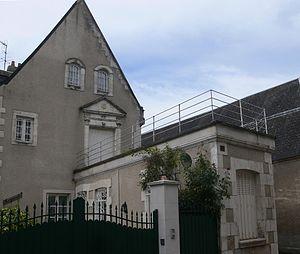
Maison ancienne (Issoudun - 7 rue Pierre Semard)